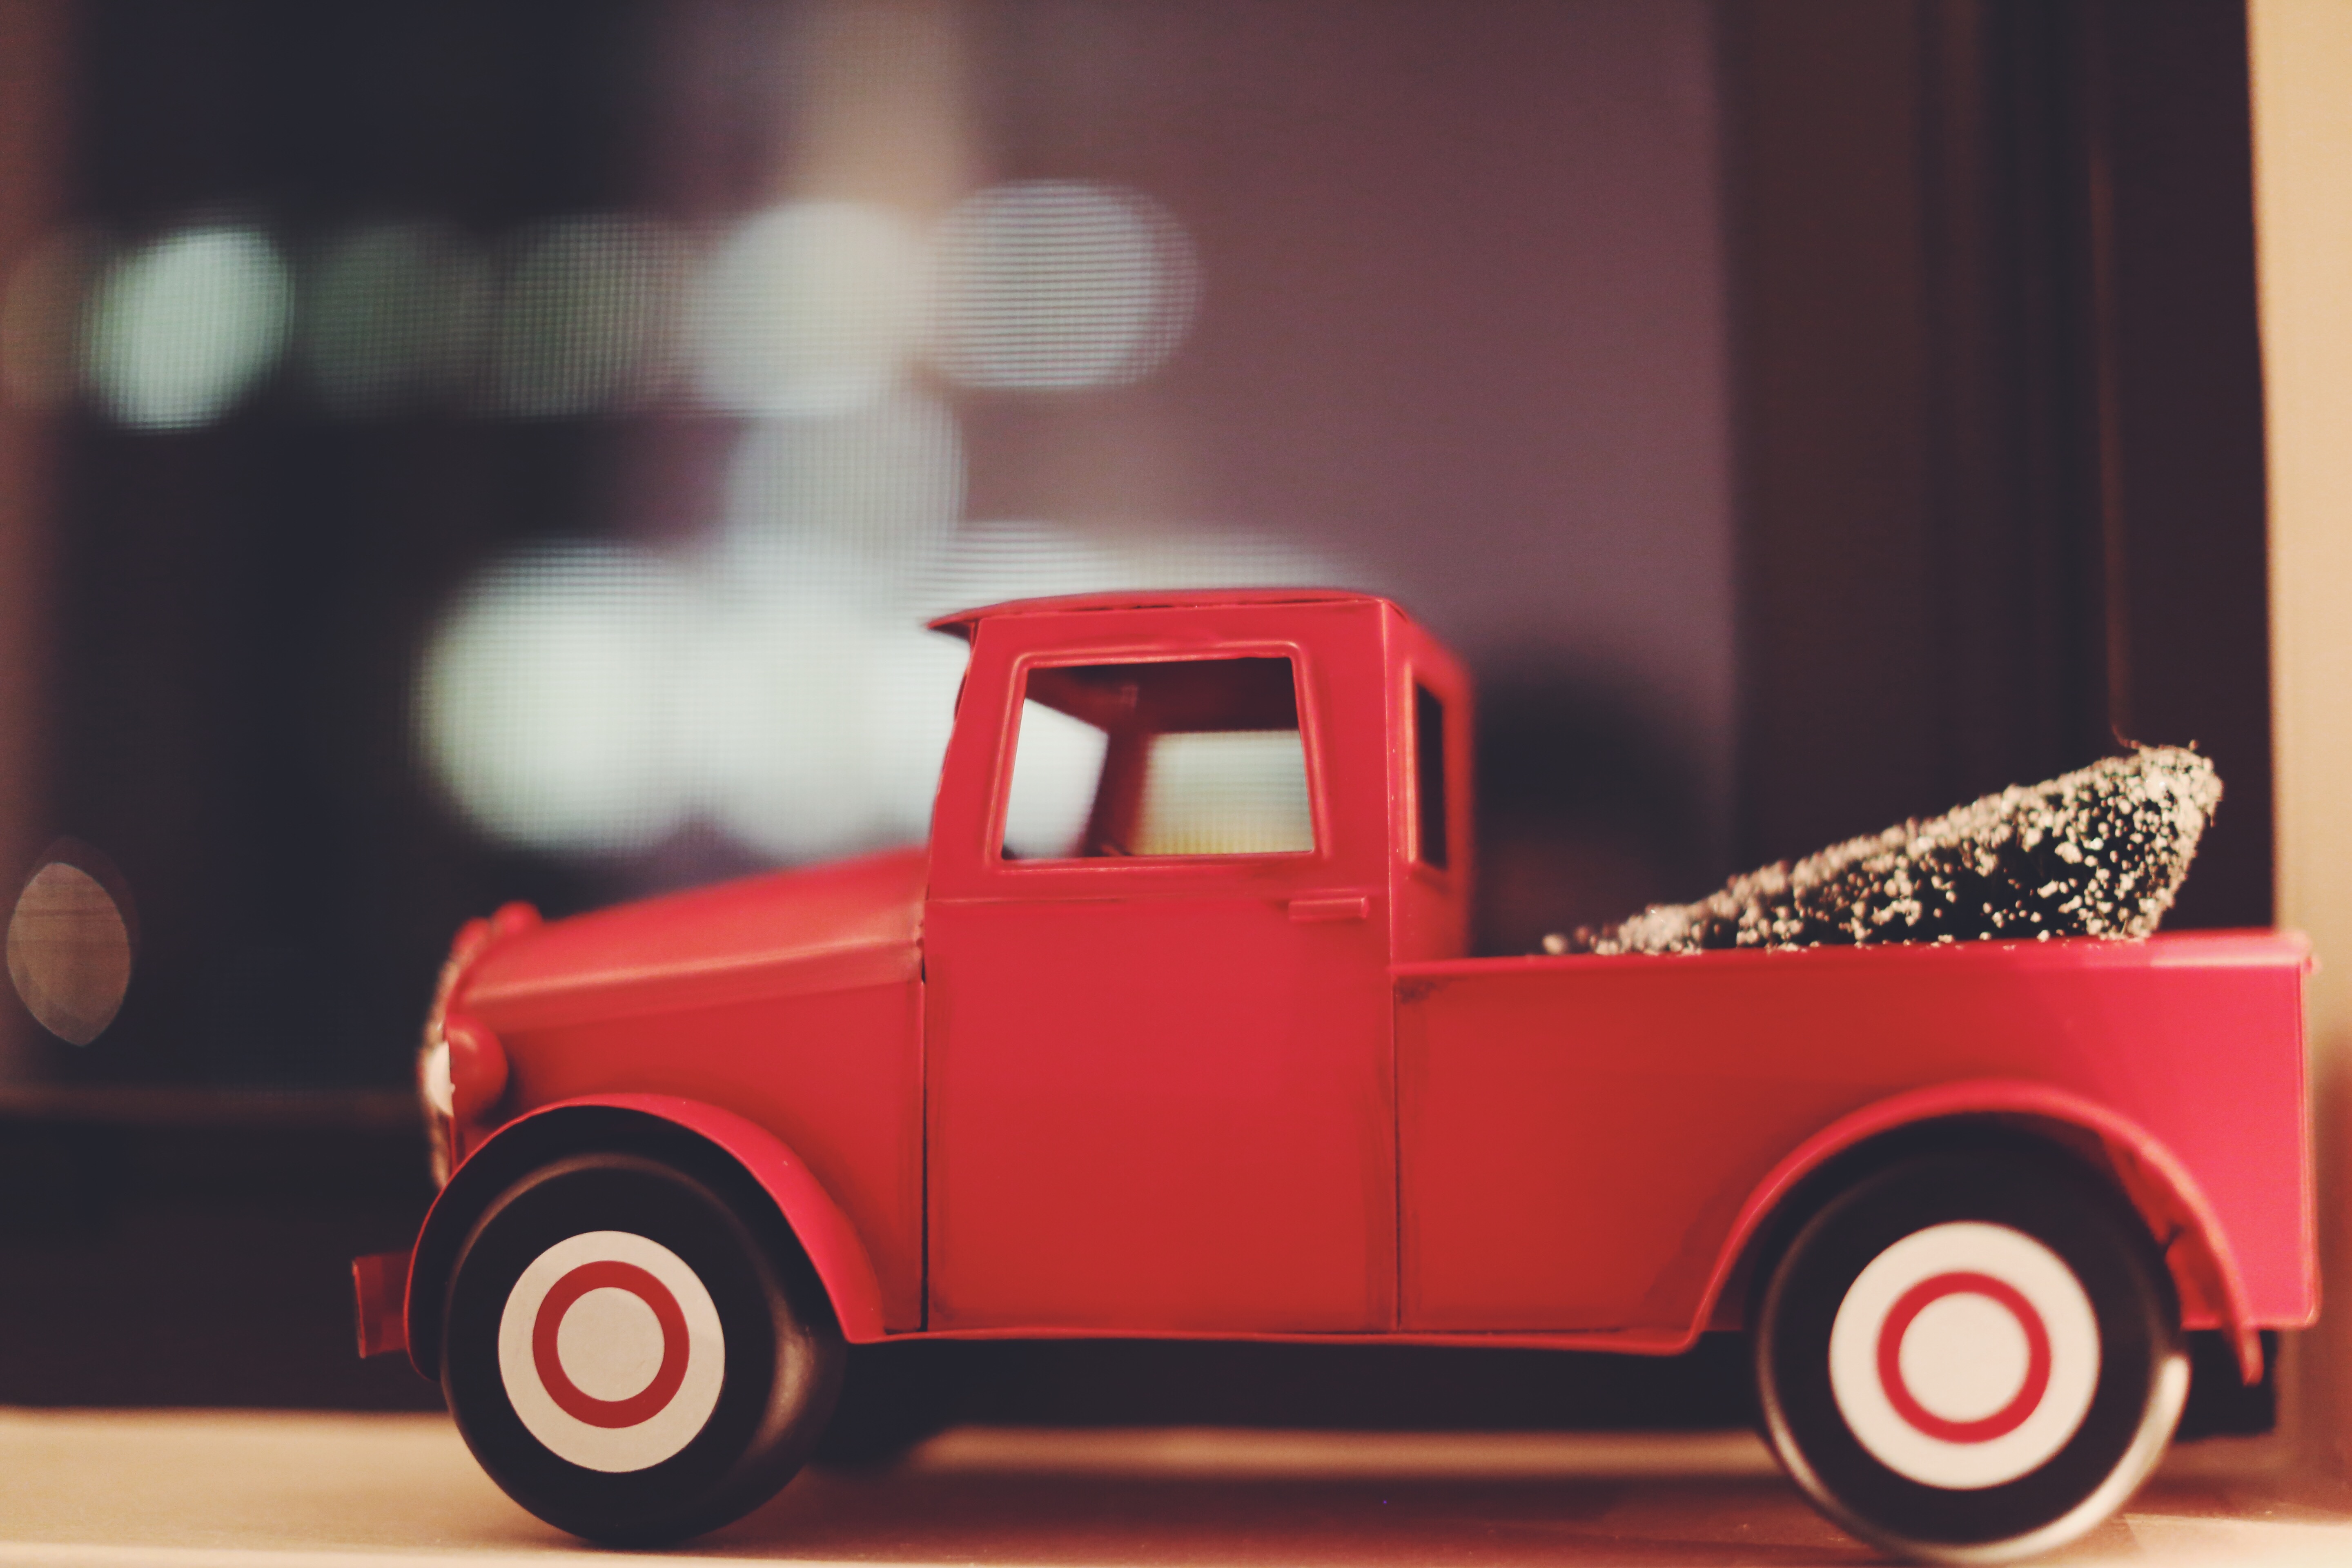
car, vintage, truck, red, vehicle, toy, toy car, pickup truck, model car, land vehicle, automobile make